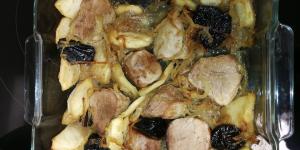
solomillo de cerdo al horno con manzana y ciruelas